Video camera tube

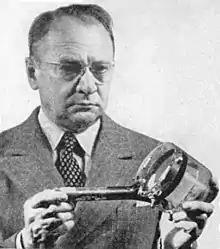
Zworykin holding an iconoscope tube

An image dissector is a camera tube that creates an "electron image" of a scene from photocathode emissions (electrons) which pass through a scanning aperture to an anode, which serves as an electron detector. Among the first to design such a device were German inventors Max Dieckmann and Rudolf Hell, who had titled their 1925 patent application "Lichtelektrische Bildzerlegerröhre für Fernseher" ("Photoelectric Image Dissector Tube for Television"). The term may apply specifically to a dissector tube employing magnetic fields to keep the electron image in focus, an element lacking in Dieckmann and Hell's design, and in the early dissector tubes built by American inventor Philo Farnsworth.